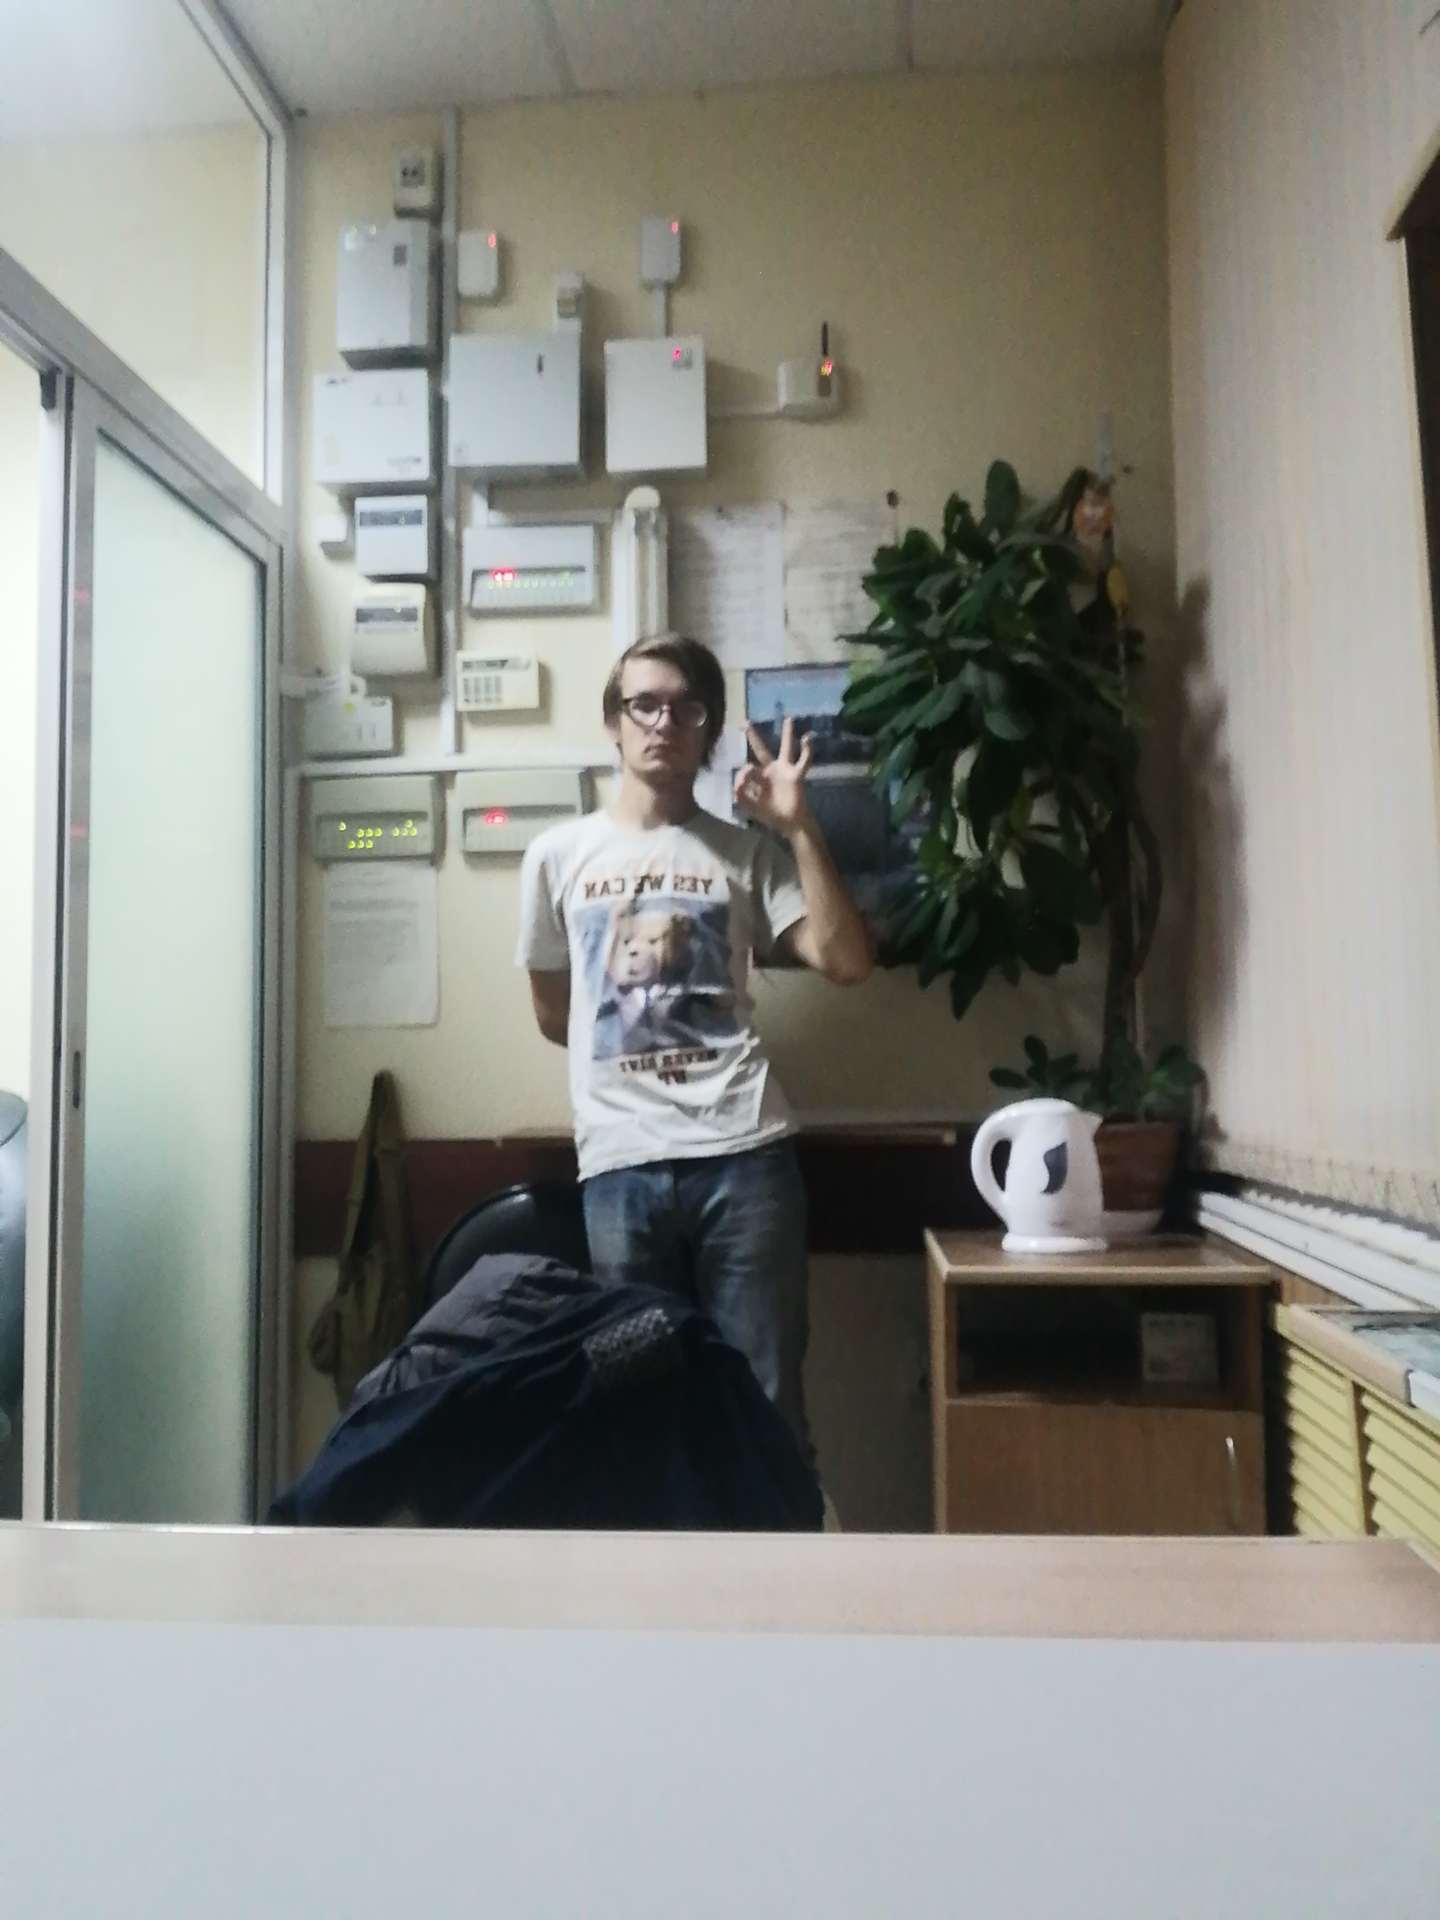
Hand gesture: ok